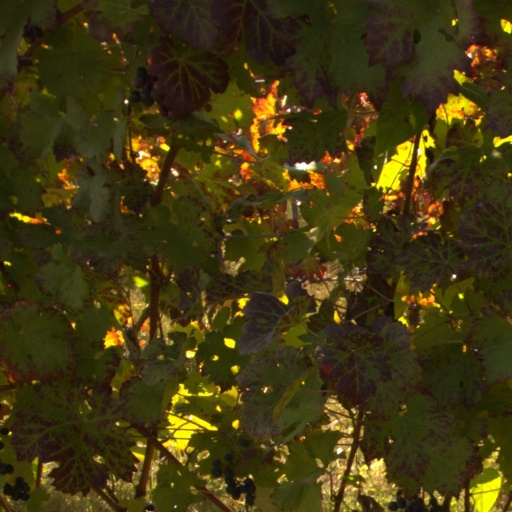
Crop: grape